J. Melville Broughton

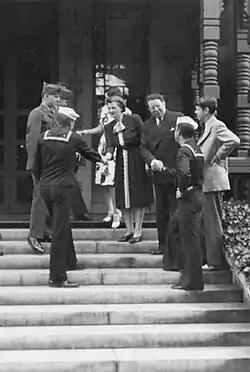
Governor Broughton and First Lady Broughton welcoming U.S. Servicemen to the North Carolina Executive Mansion in 1941.

Broughton was among twelve nominated at the 1944 Democratic National Convention to serve as Franklin D. Roosevelt's running mate in the presidential election that year.